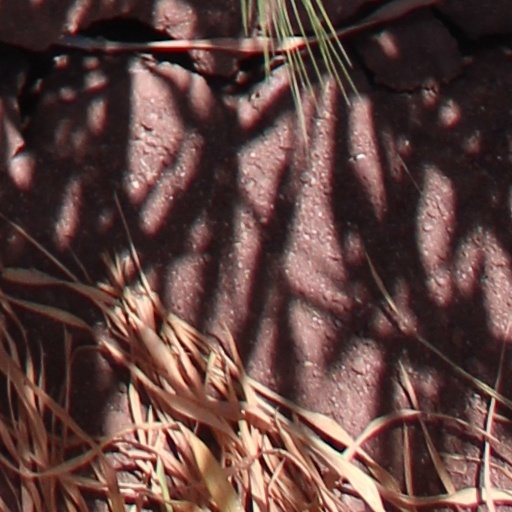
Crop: wheat